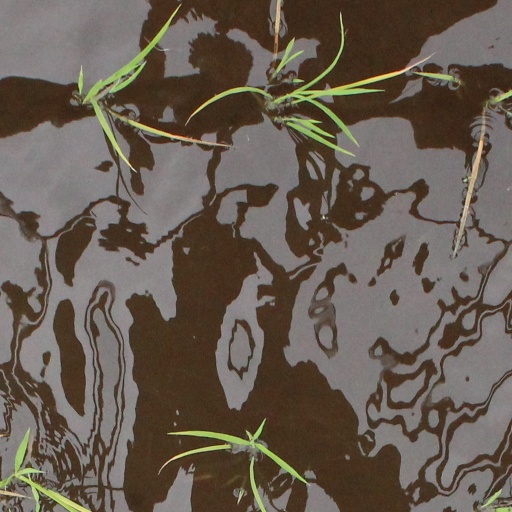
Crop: rice